Line 6 Finch West

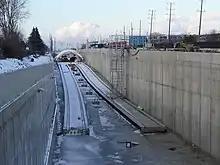
Installed track slab in the section descending to Humber College station under construction in December 2022

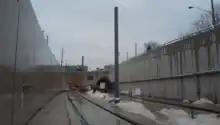
Light rail portal descending into Finch West station under construction in March 2023

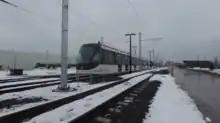
Alstom Citadis Spirit vehicles used on Line 6 Finch West in 2023

From west to east, the line will run from Humber Polytechnic's North Campus at Highway 27 in northern Etobicoke, starting at Humber College station (which will use the institution's former name) to Finch West station on Line 1 Yonge–University, at Keele Street in North York. Between the two terminals, there will be 16 on-street stops, all along Finch Avenue, where tracks run in the middle of the street, segregated from traffic. In mid-block, the street will be wide, with the LRT right-of-way being about wide. The line will have six intermediate turnback points in addition to the turnbacks at the two terminal stations.